Battle of Munda Point

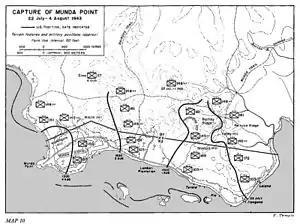
Capture of Munda Point, 22 July – 4 August 1943

The U.S. Marine M3 Stuart tanks from the 9th Defense Battalion that were supporting the infantry found the ground too steep, and the U.S. attack stalled. No gains were made by the 37th Infantry Division while the 43rd Infantry Division gained only a small amount of ground. The Japanese had constructed many pillboxes along the front, and on 26 July the U.S. 103rd Infantry Regiment came up against 74 of these structures in a narrow front. Again, the U.S. troops utilized indirect fire to reduce these obstacles, while infantry attacked armed with flamethrowers, and operating closely alongside Marine tanks. In many cases, the Japanese reoccupied these pillboxes in the darkness; as a result, later the U.S. troops took to ripping the roofs off these structures.